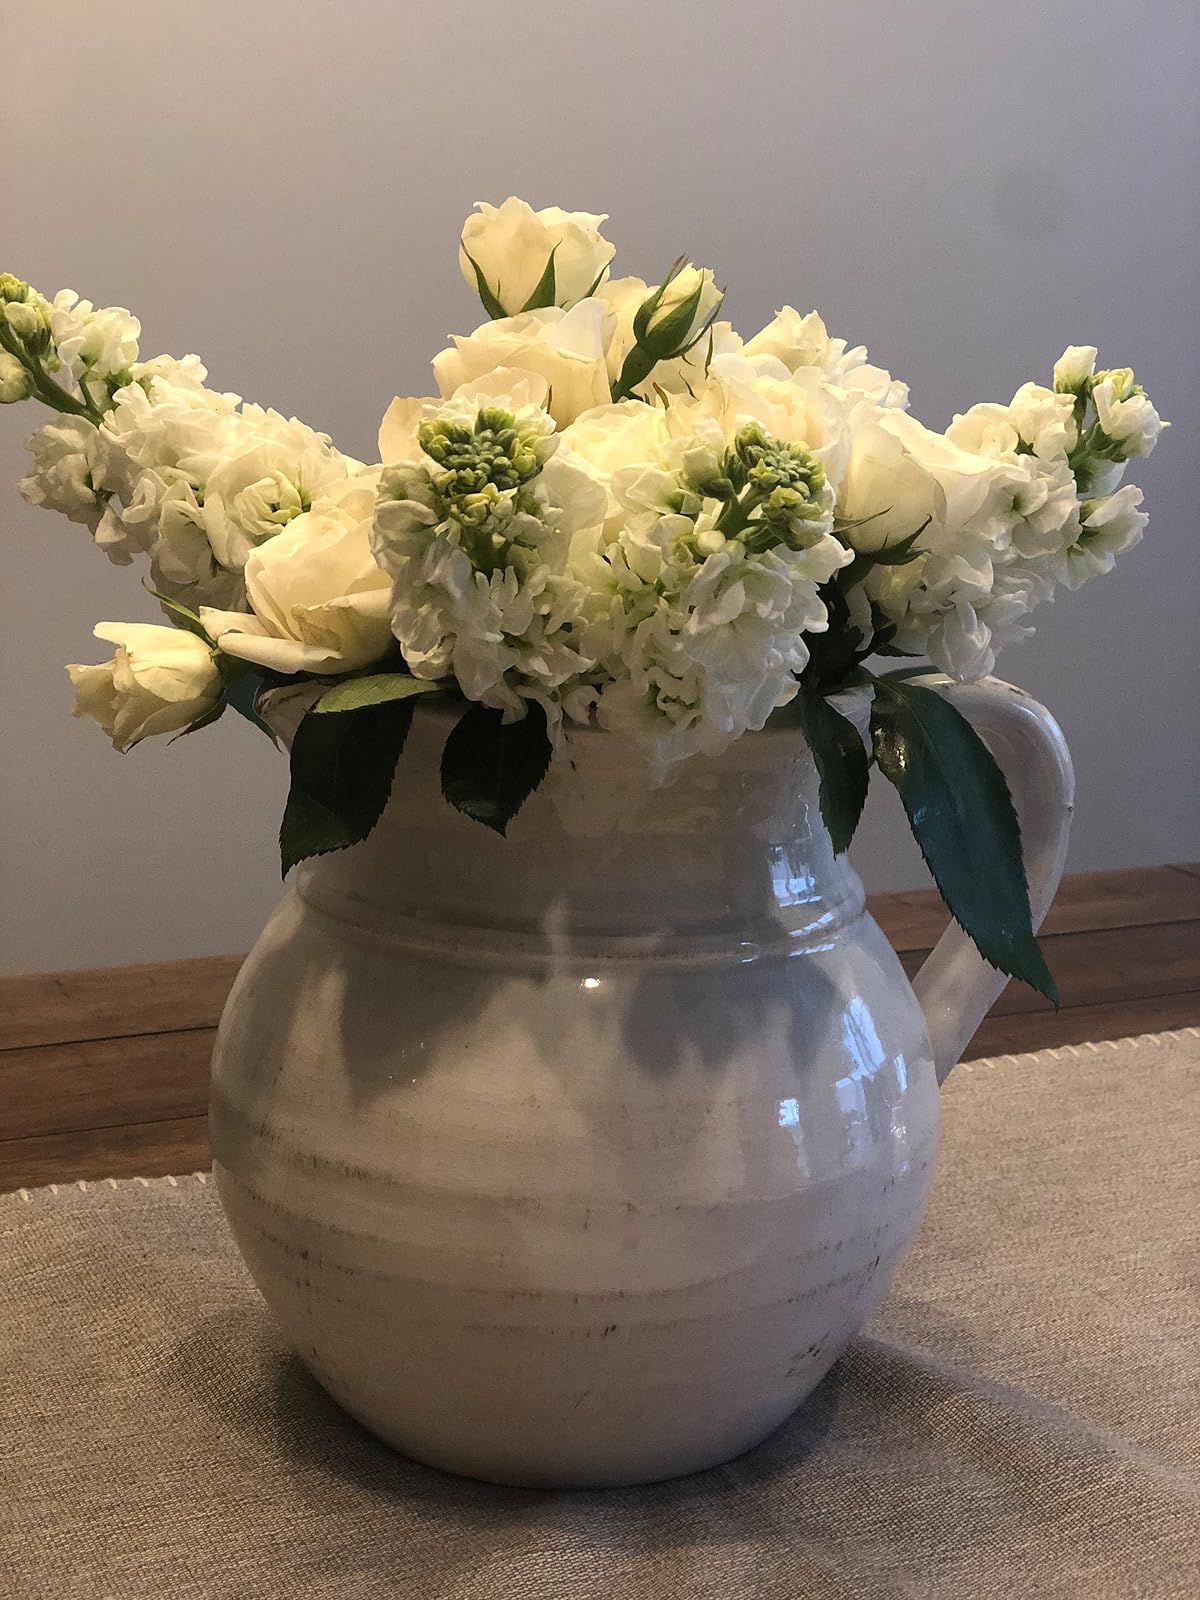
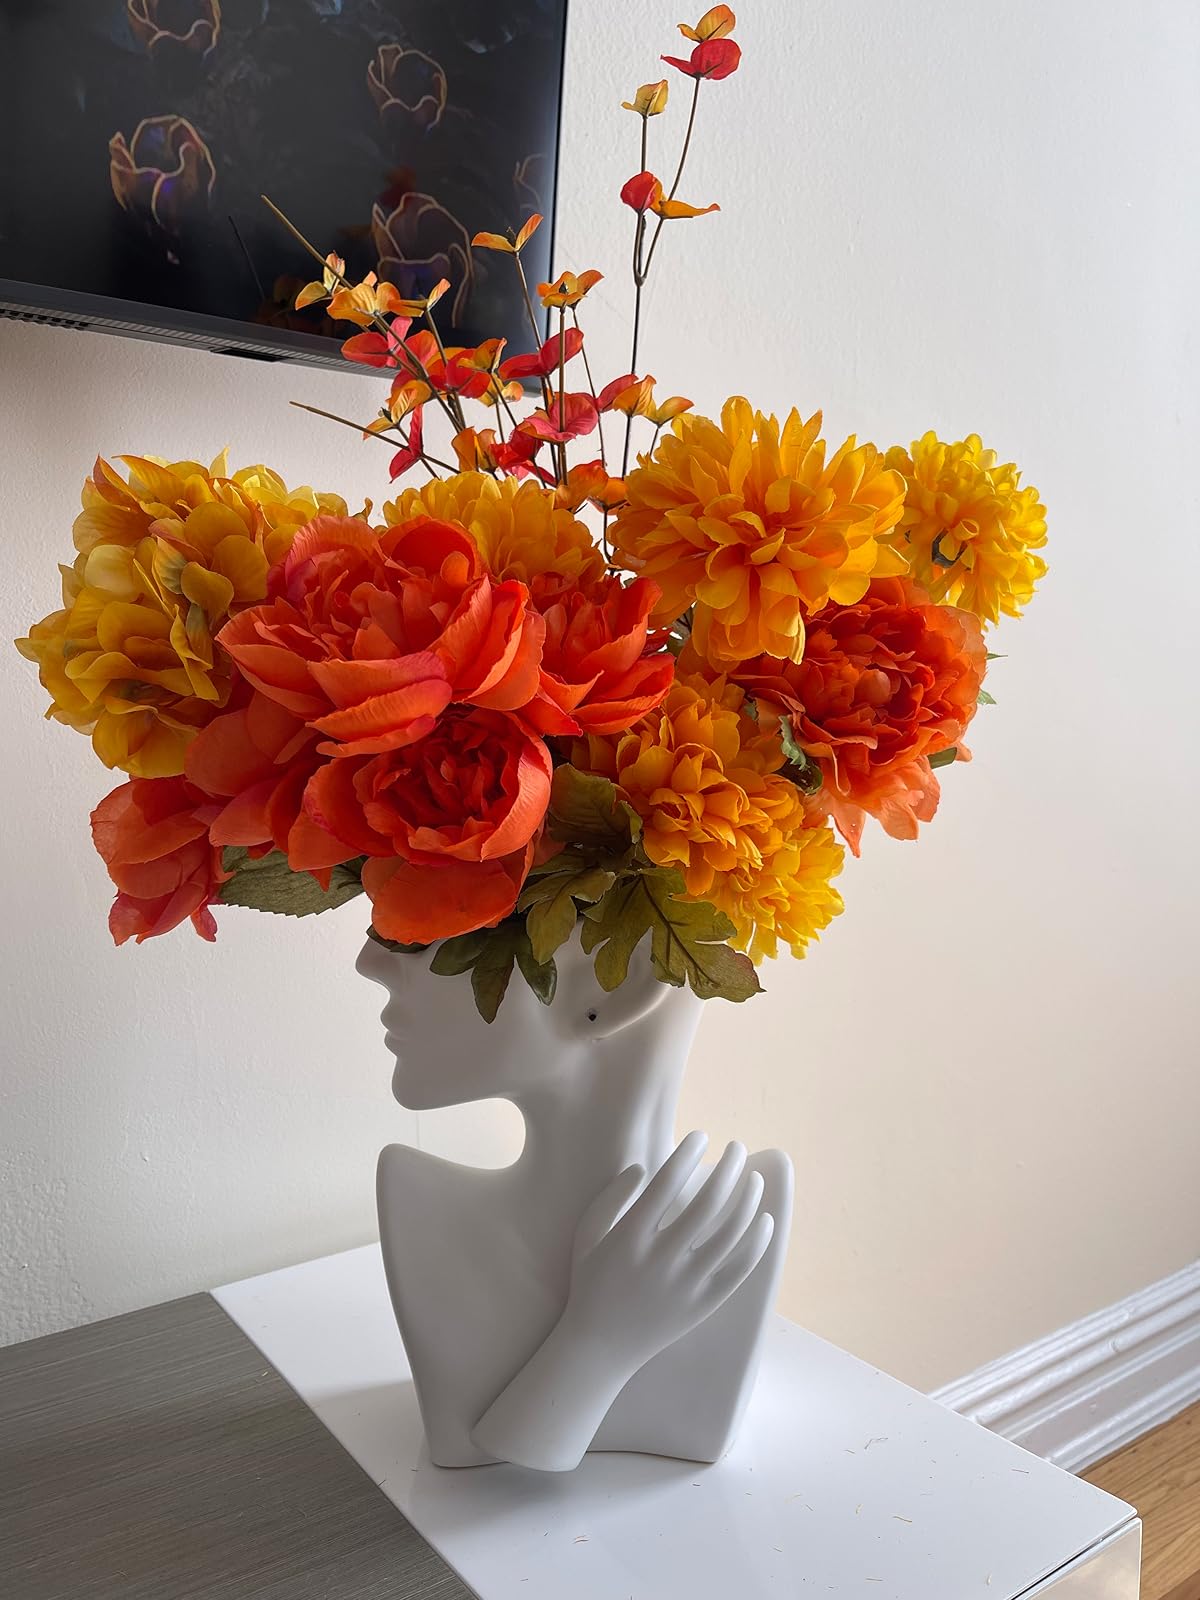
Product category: vase
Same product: no